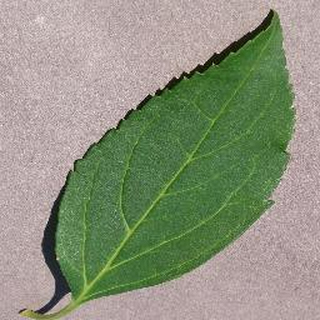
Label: healthy_cherry